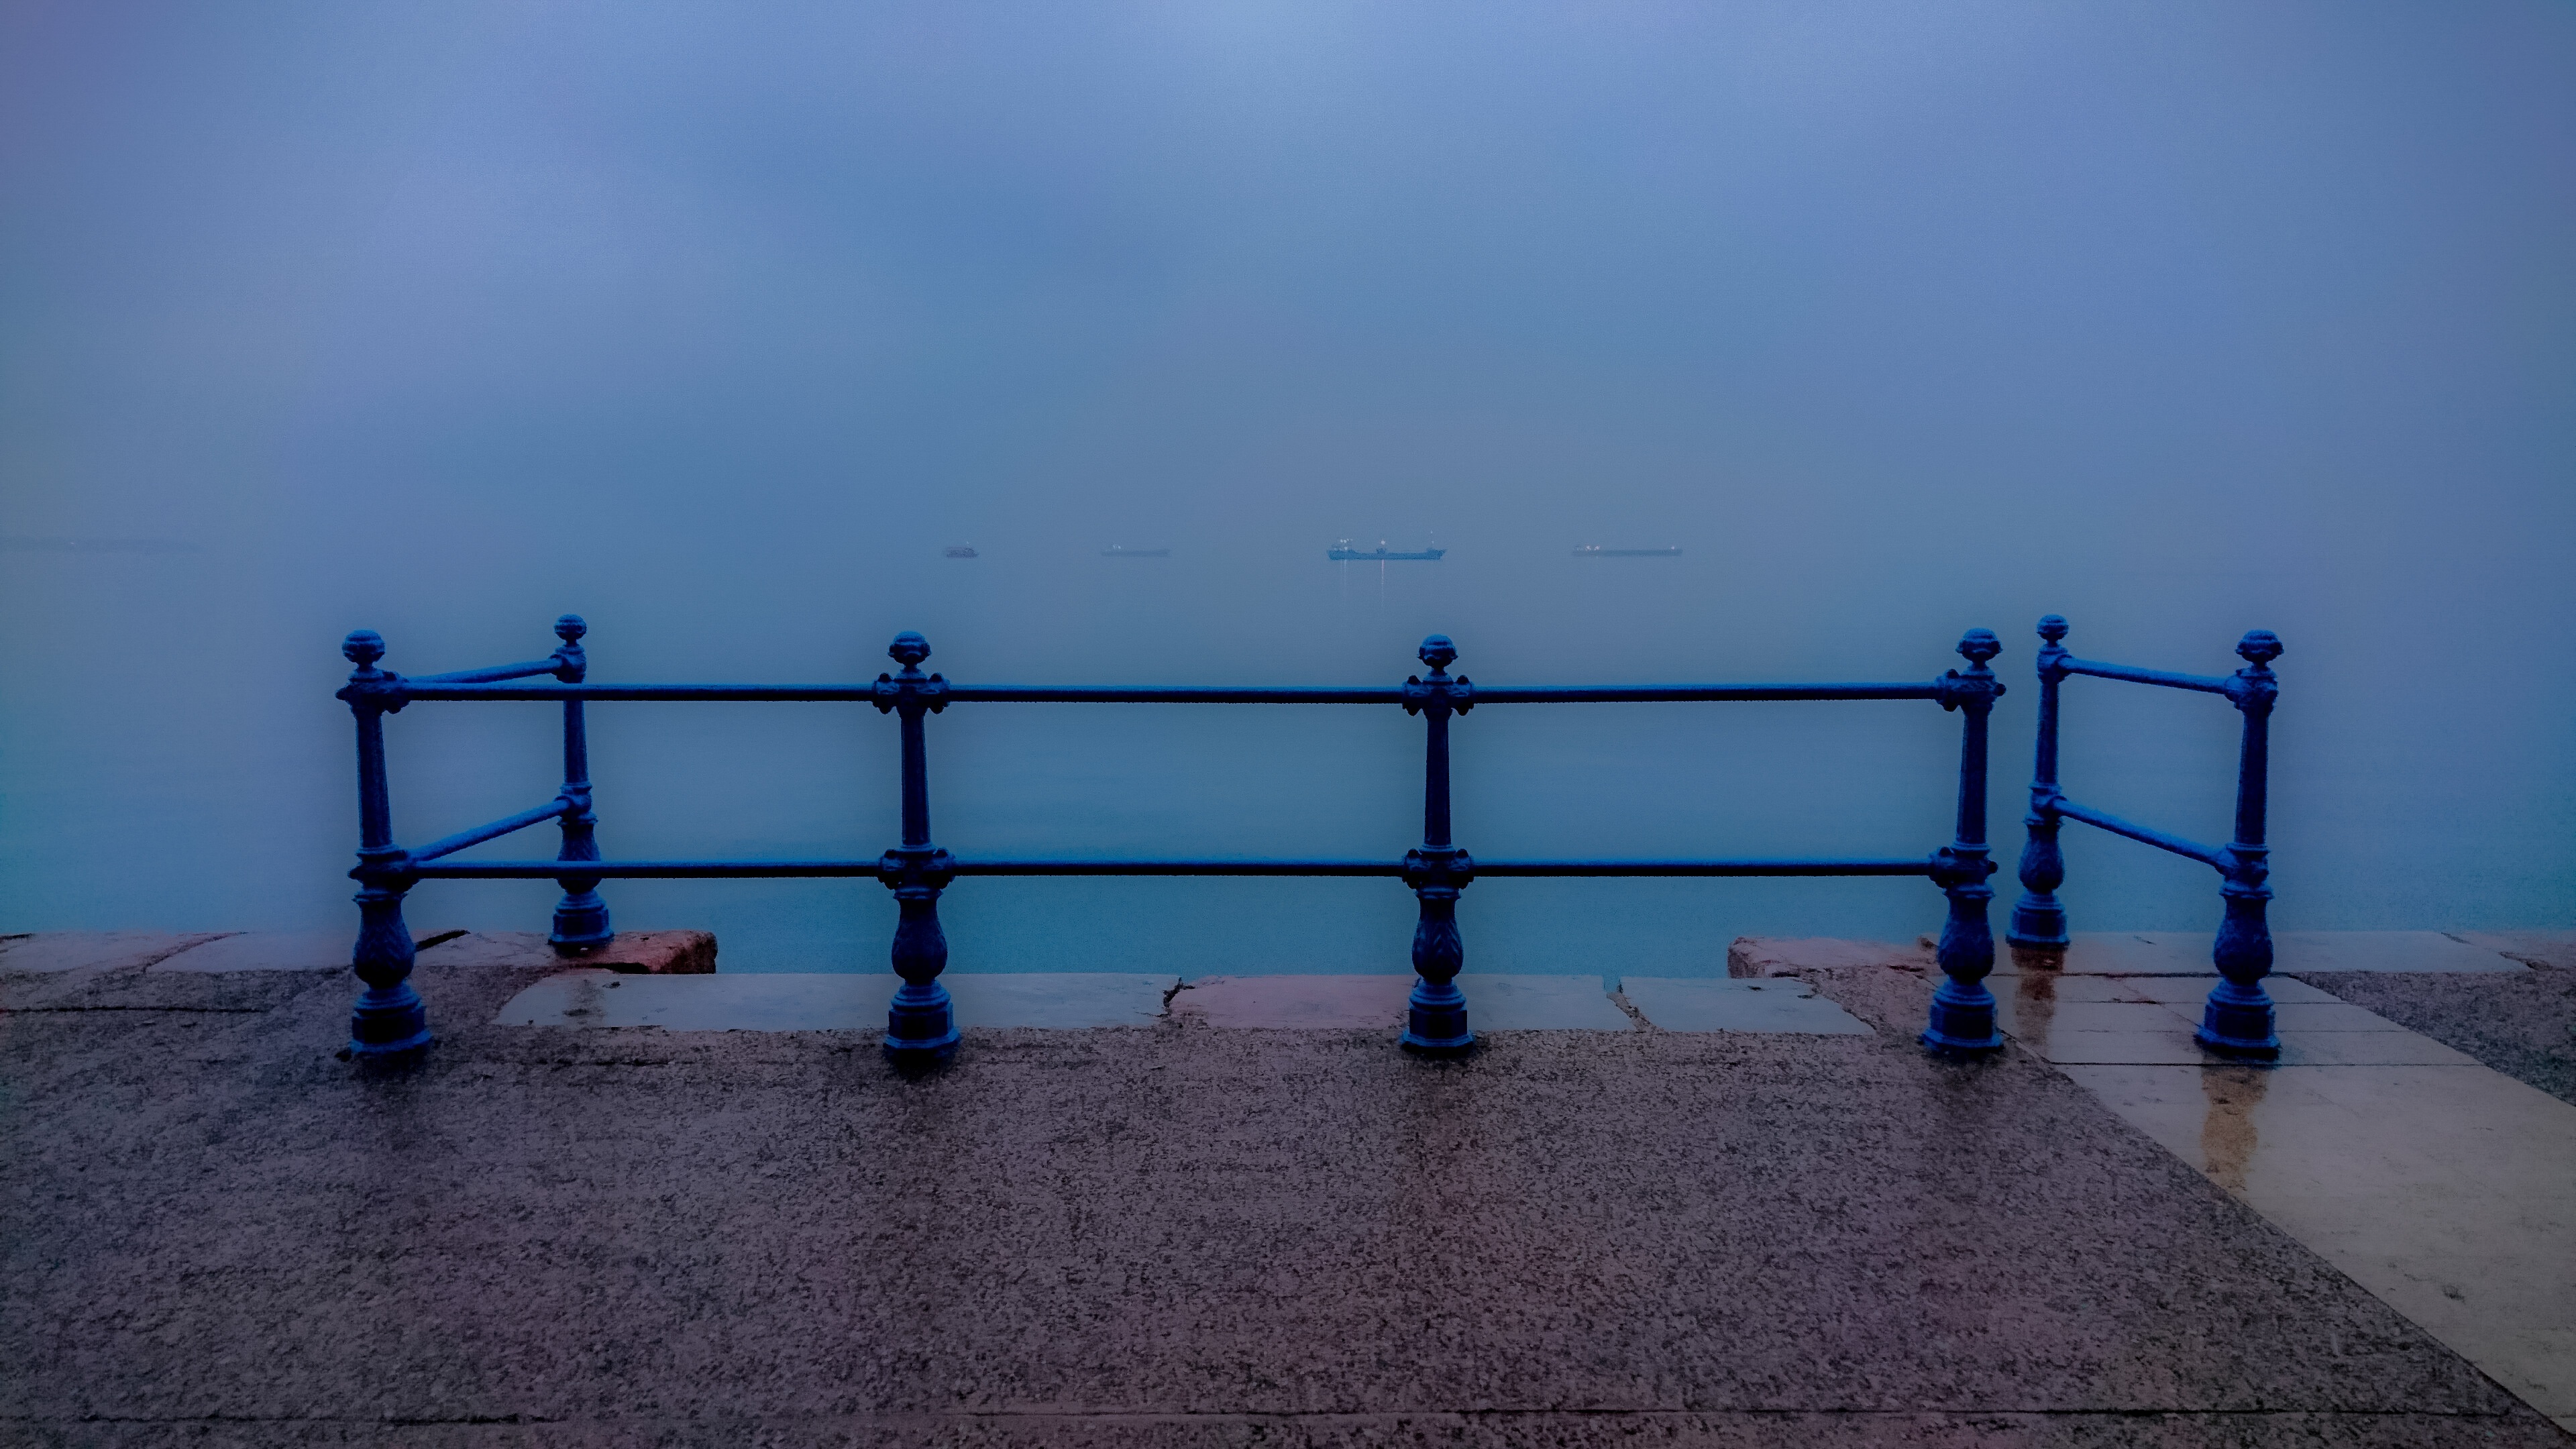
sea, horizon, light, sunlight, morning, pier, evening, line, calm, blue, greece, shape, thessaloniki, atmospheric phenomenon